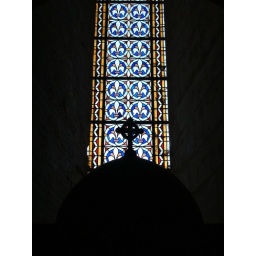
the top of the confessional box against the stained glass of the basillica